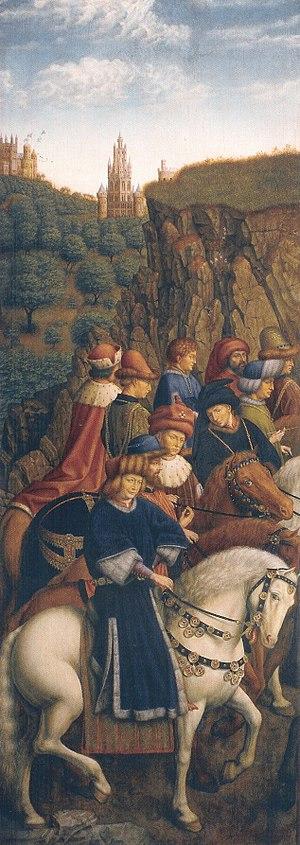
Jef Vanderveken ou Jef Van der Veken ou encore Joseph Van der Veken est un peintre belge, spécialiste de la copie et de la restauration des Primitifs flamands. Il réalisa notamment, en 1945, une copie du panneau Les Juges intègres de L'Agneau mystique de Jan van Eyck dont l'original, volé en 1934, ne fut jamais retrouvé. Il est aussi le restaurateur de nombreux chefs-d'œuvre des musées comme La Vierge au chanoine Van der Paele de Jan van Eyck. Sa pratique de l'« hyper-restauration » et du pastiche a conduit certains à le considérer comme un faussaire.
Les Juges intègres est le panneau inférieur du retable de L'Adoration de l'agneau mystique, commencé par Hubert van Eyck et achevé par son frère cadet Jan van Eyck. Il est volé le 10 ou 11 avril 1934 et porté manquant depuis.